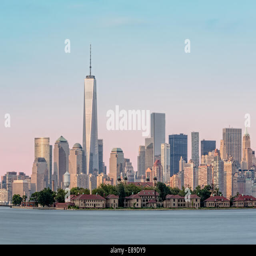
skyscraper commonly referred to as skyscraper along with other skyscrapers